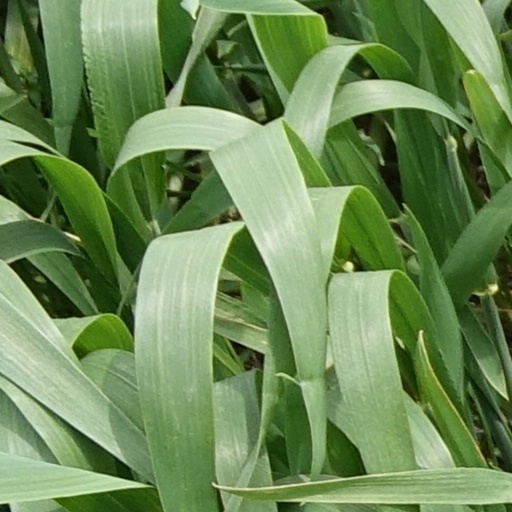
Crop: wheat